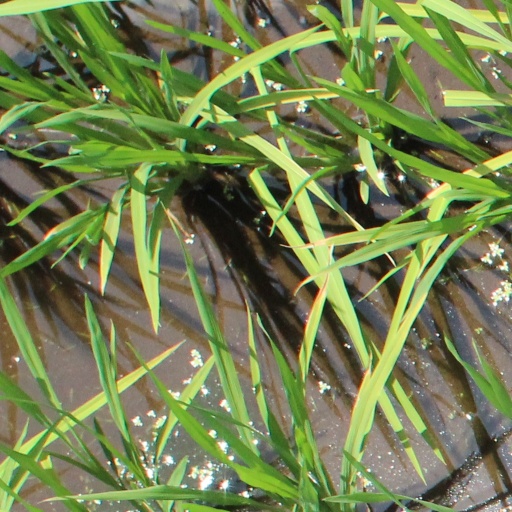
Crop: rice